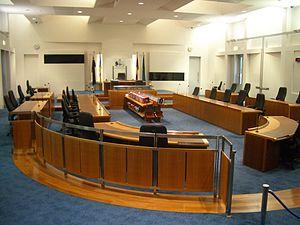
L’Assemblée législative du Territoire de la capitale australienne est le parlement monocaméral du Territoire de la capitale australienne. Il est situé dans le bâtiment de l'Assemblée législative situé sur Civic Square, à proximité du centre de la ville de Canberra.